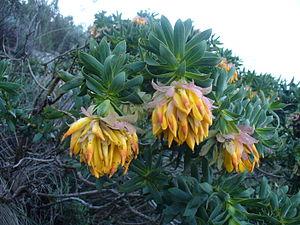
Liparia est un genre de plantes dicotylédones de la famille des Fabaceae, sous-famille des Faboideae, originaire d'Afrique du Sud, qui comprend une vingtaine d'espèces acceptées.